John Eyre (died 1581)

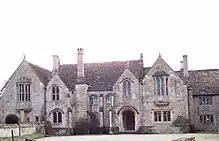
Great Chalfield Manor

He was the eldest son of John Eyre of Wedhampton and Chirton, Wiltshire, who he succeeded in 1554.